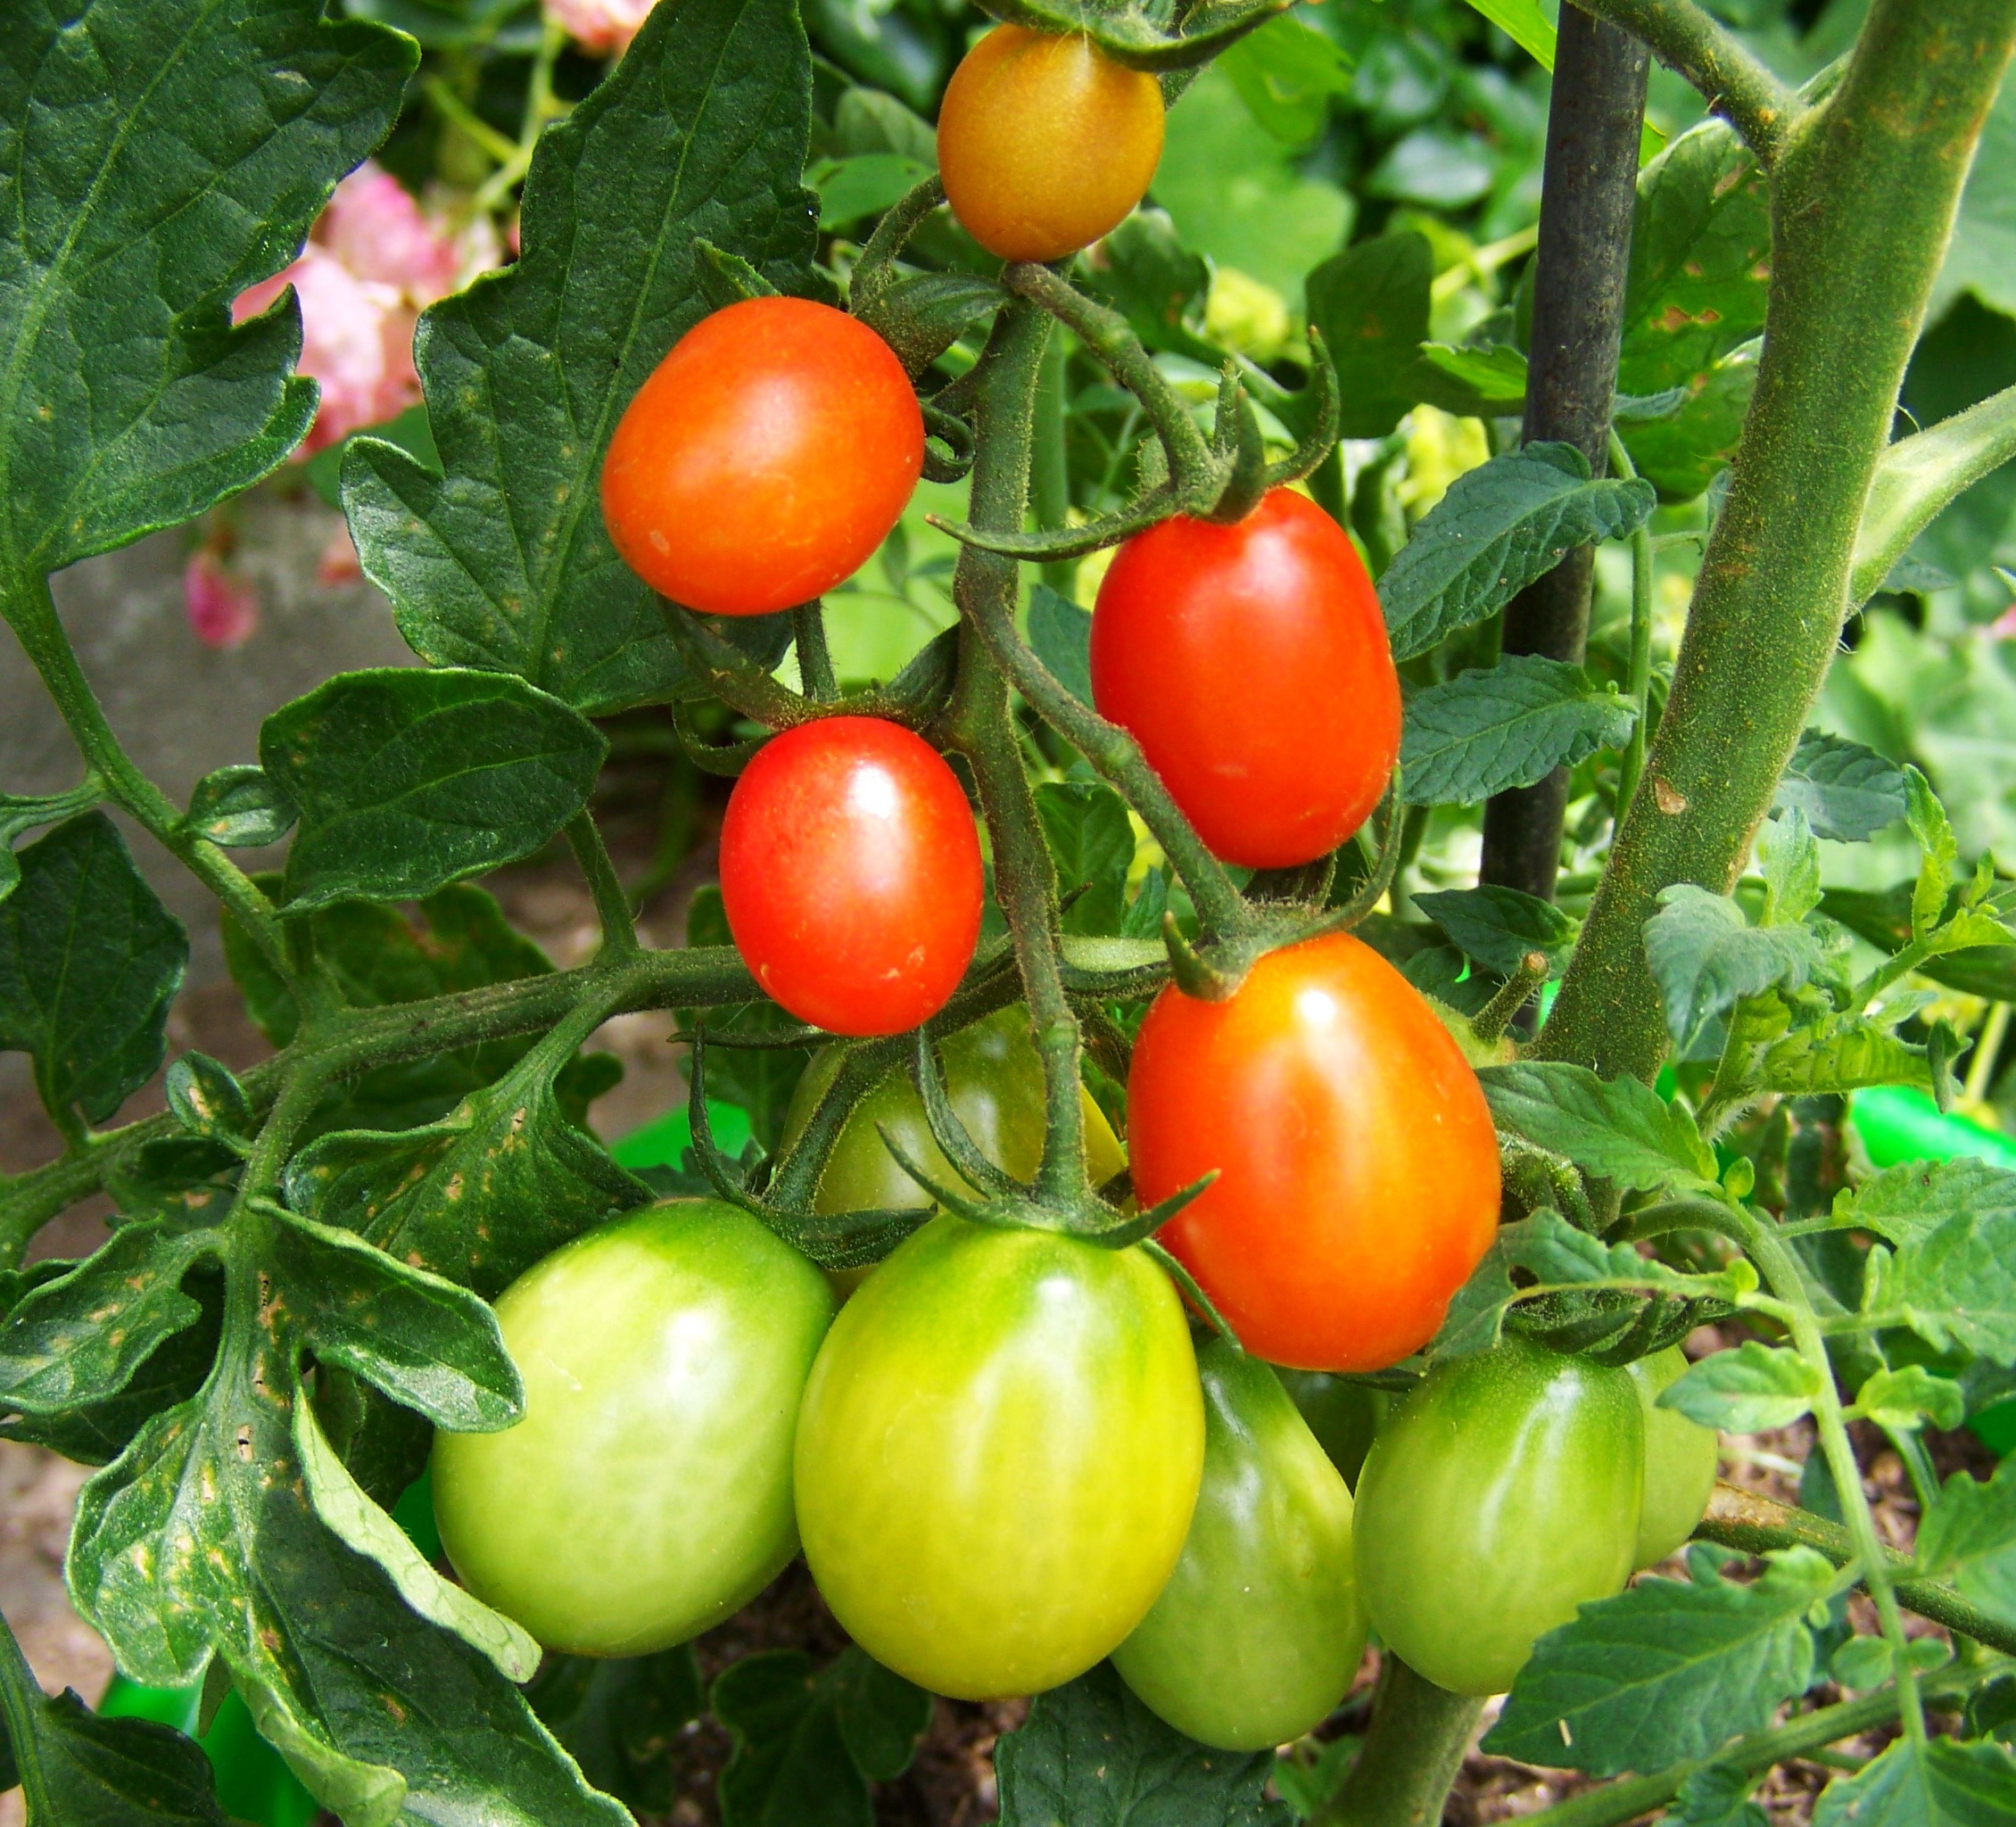
plant, fruit, flower, food, produce, vegetable, tomato, vegetables, flowering plant, acerola, malpighia, red green tomato, land plant, potato and tomato genus